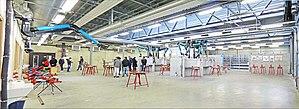
La plomberie est un métier très ancien, dont l'origine remonte à la construction des pyramides en Égypte antique ; attesté par des tuyaux en cuivre vieux de 4 500 ans, c'est un métier qui n'a cessé de s'améliorer et de se développer au cours des siècles et des générations de plombiers qui l'on servi.